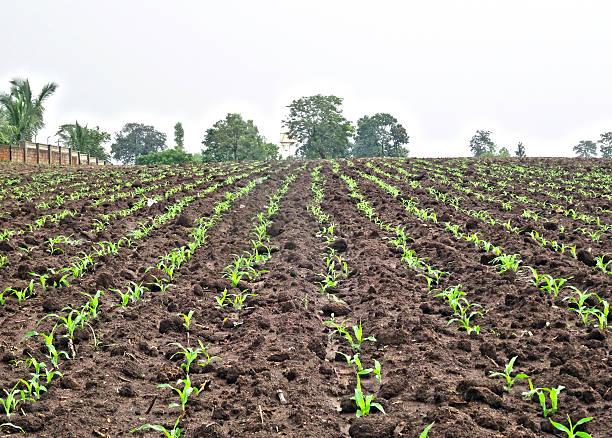
Shamba kubwa ambalo limelimwa na kutifuliwa vizuri ambapo mazao yake aina ya mahindi yamepangwa katika mpangilio maalumu na mistari ili kuhakikisha mimea hiyo  inakuwa na ustawi wa hali ya juu ili mkulima aweze kuvuna vizuri na kuongeza kipato.